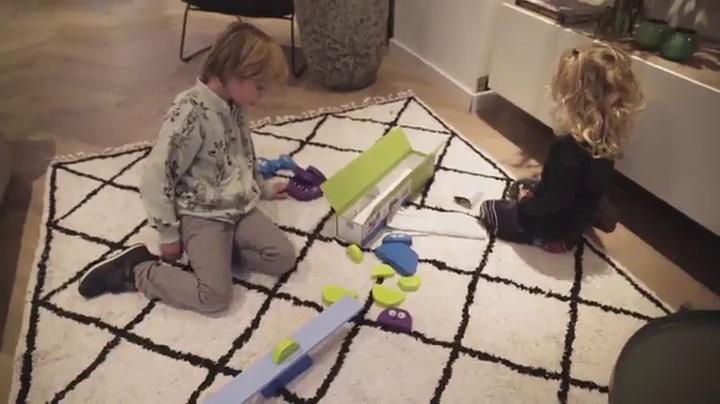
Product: BuitenSpeel Toys GA194 Buddies Wooden Balancing and Stacking Game, Blue/Green/Purple
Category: Toys & Games | Games & Accessories | Travel Games
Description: Encourage Learning with a Fun Stacking Game - physics and gravity have never been this fun as kids carefully balance the colorful block buddies on the seesaw.
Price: $41.56
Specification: ProductDimensions:19.9x4.3x4.3inches|ItemWeight:1.1pounds|ShippingWeight:4.72pounds(Viewshippingratesandpolicies)|ASIN:B00HVWQUUO|Itemmodelnumber:GA194|Manufacturerrecommendedage:36months-5years